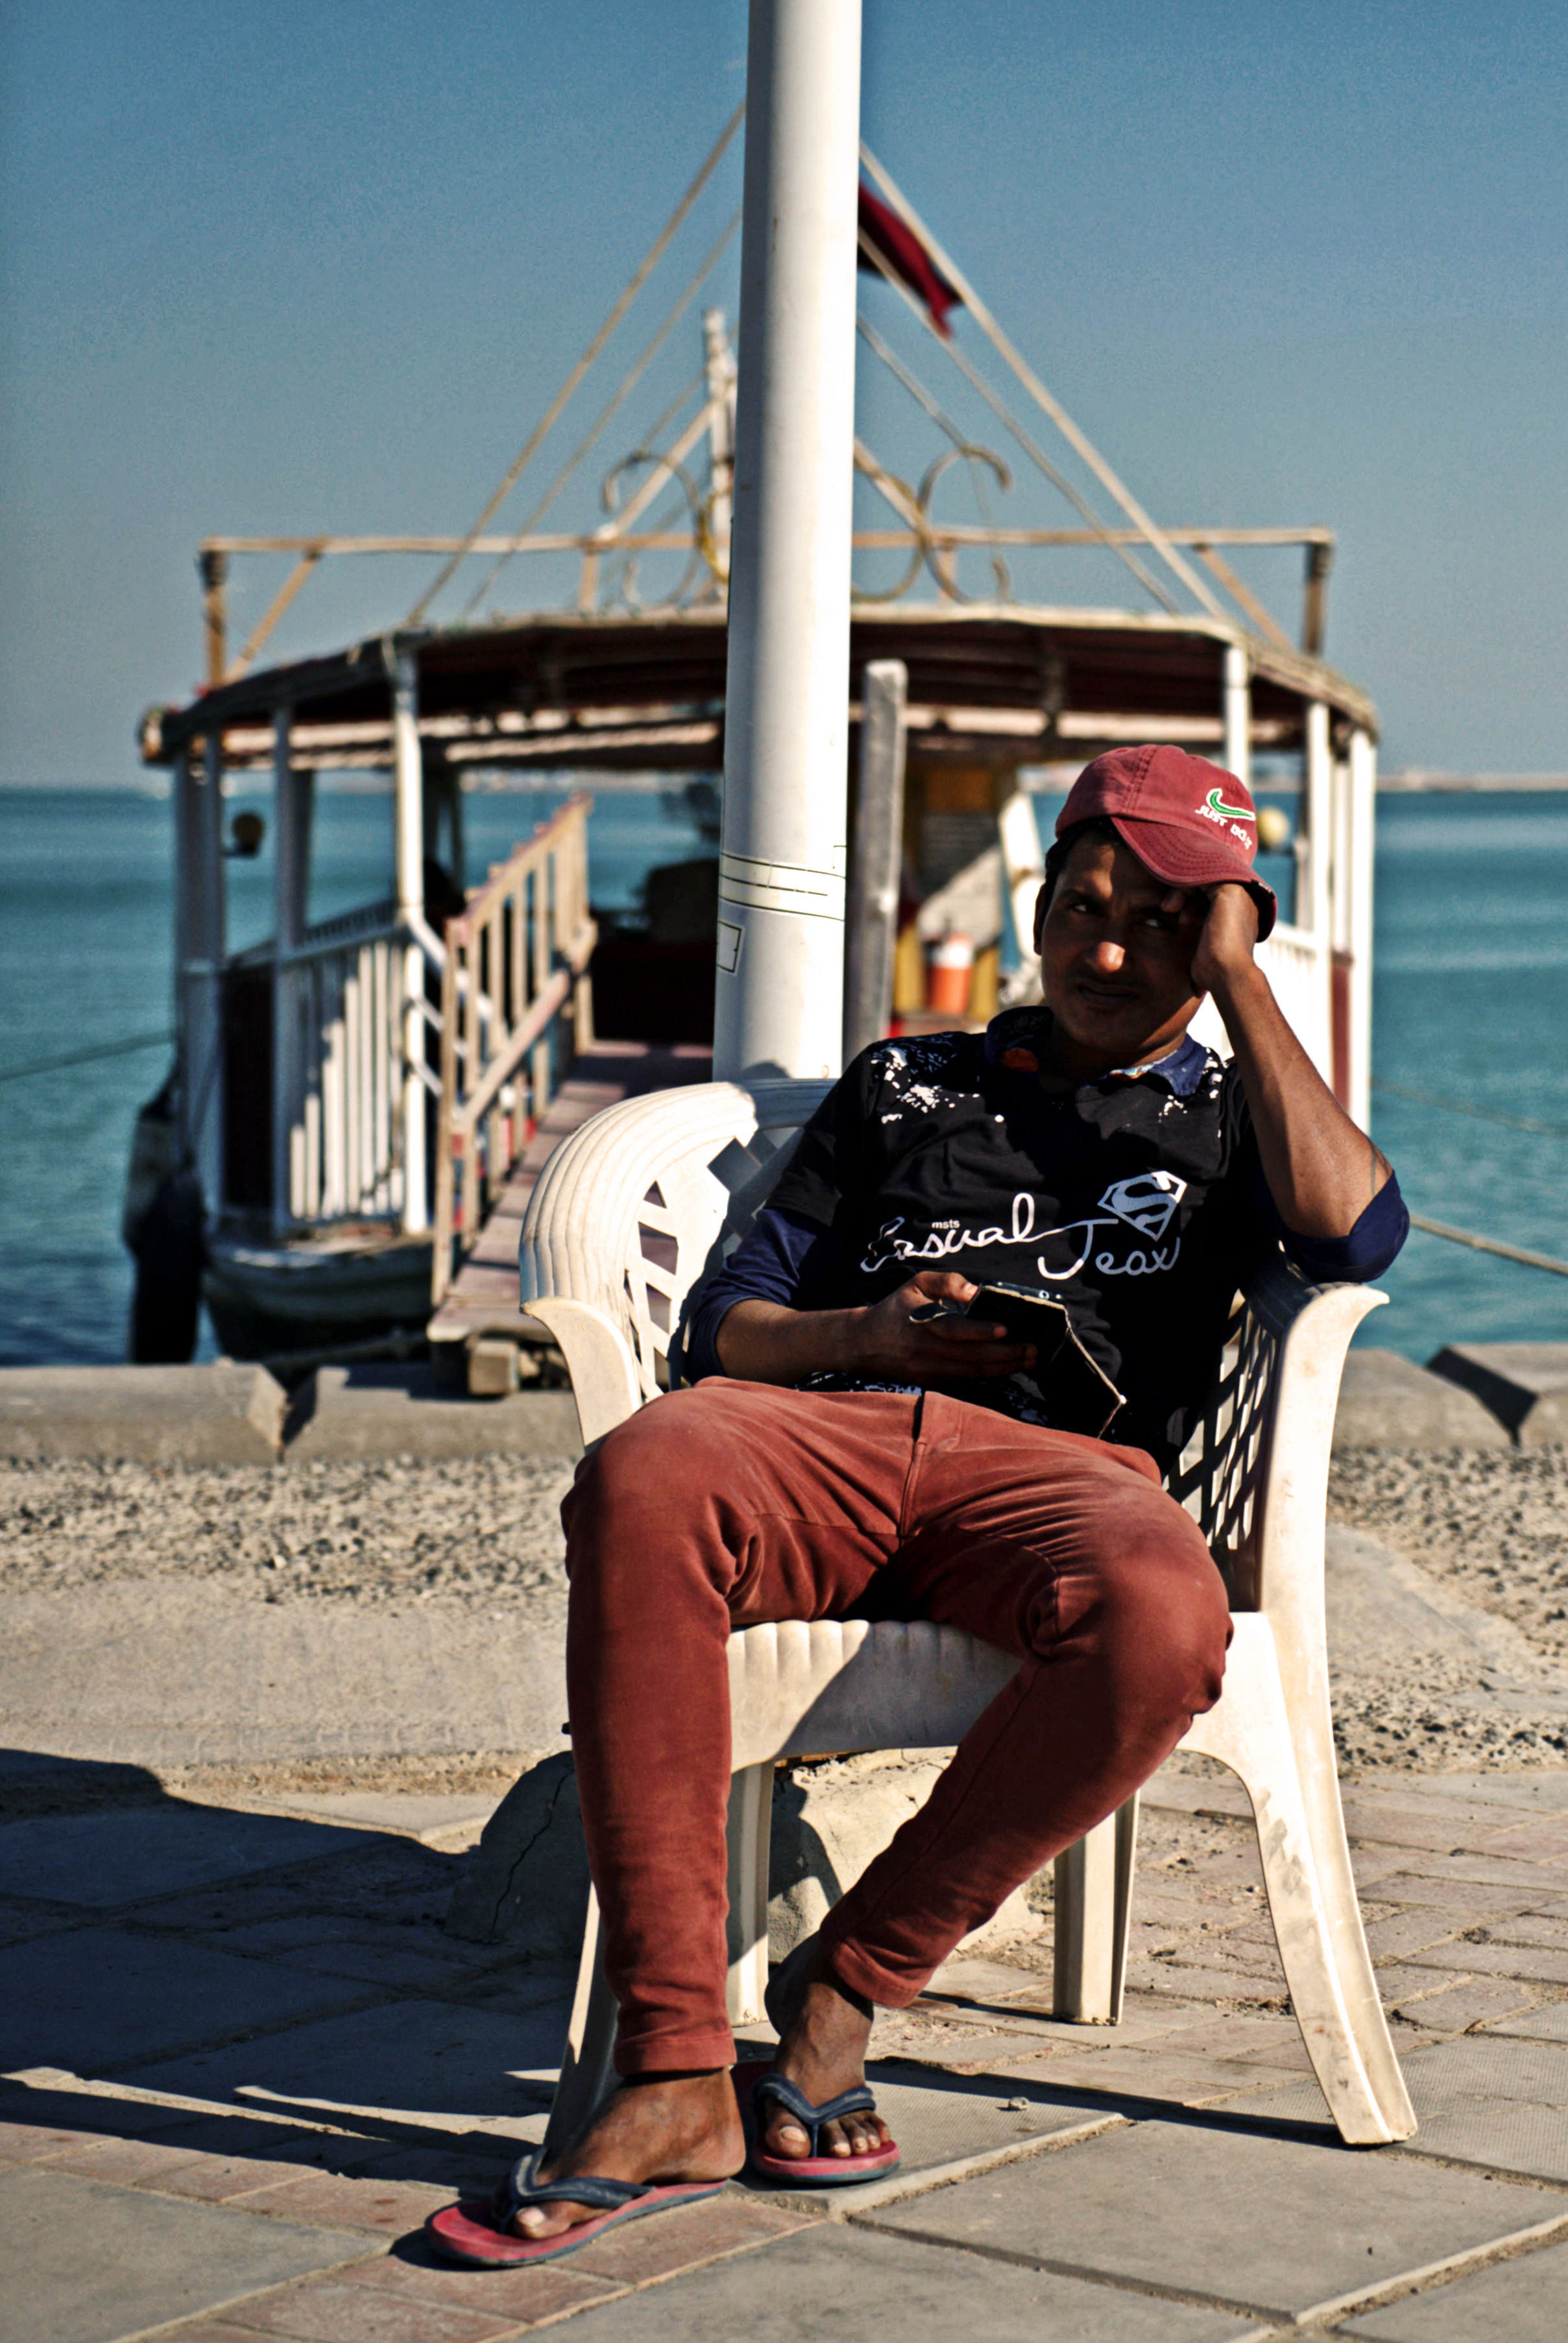
sitting, vacation, leg, summer, sea, cool, sunglasses, leisure, tourism, beach, photography, eyewear, ocean, recreation, vehicle, pier